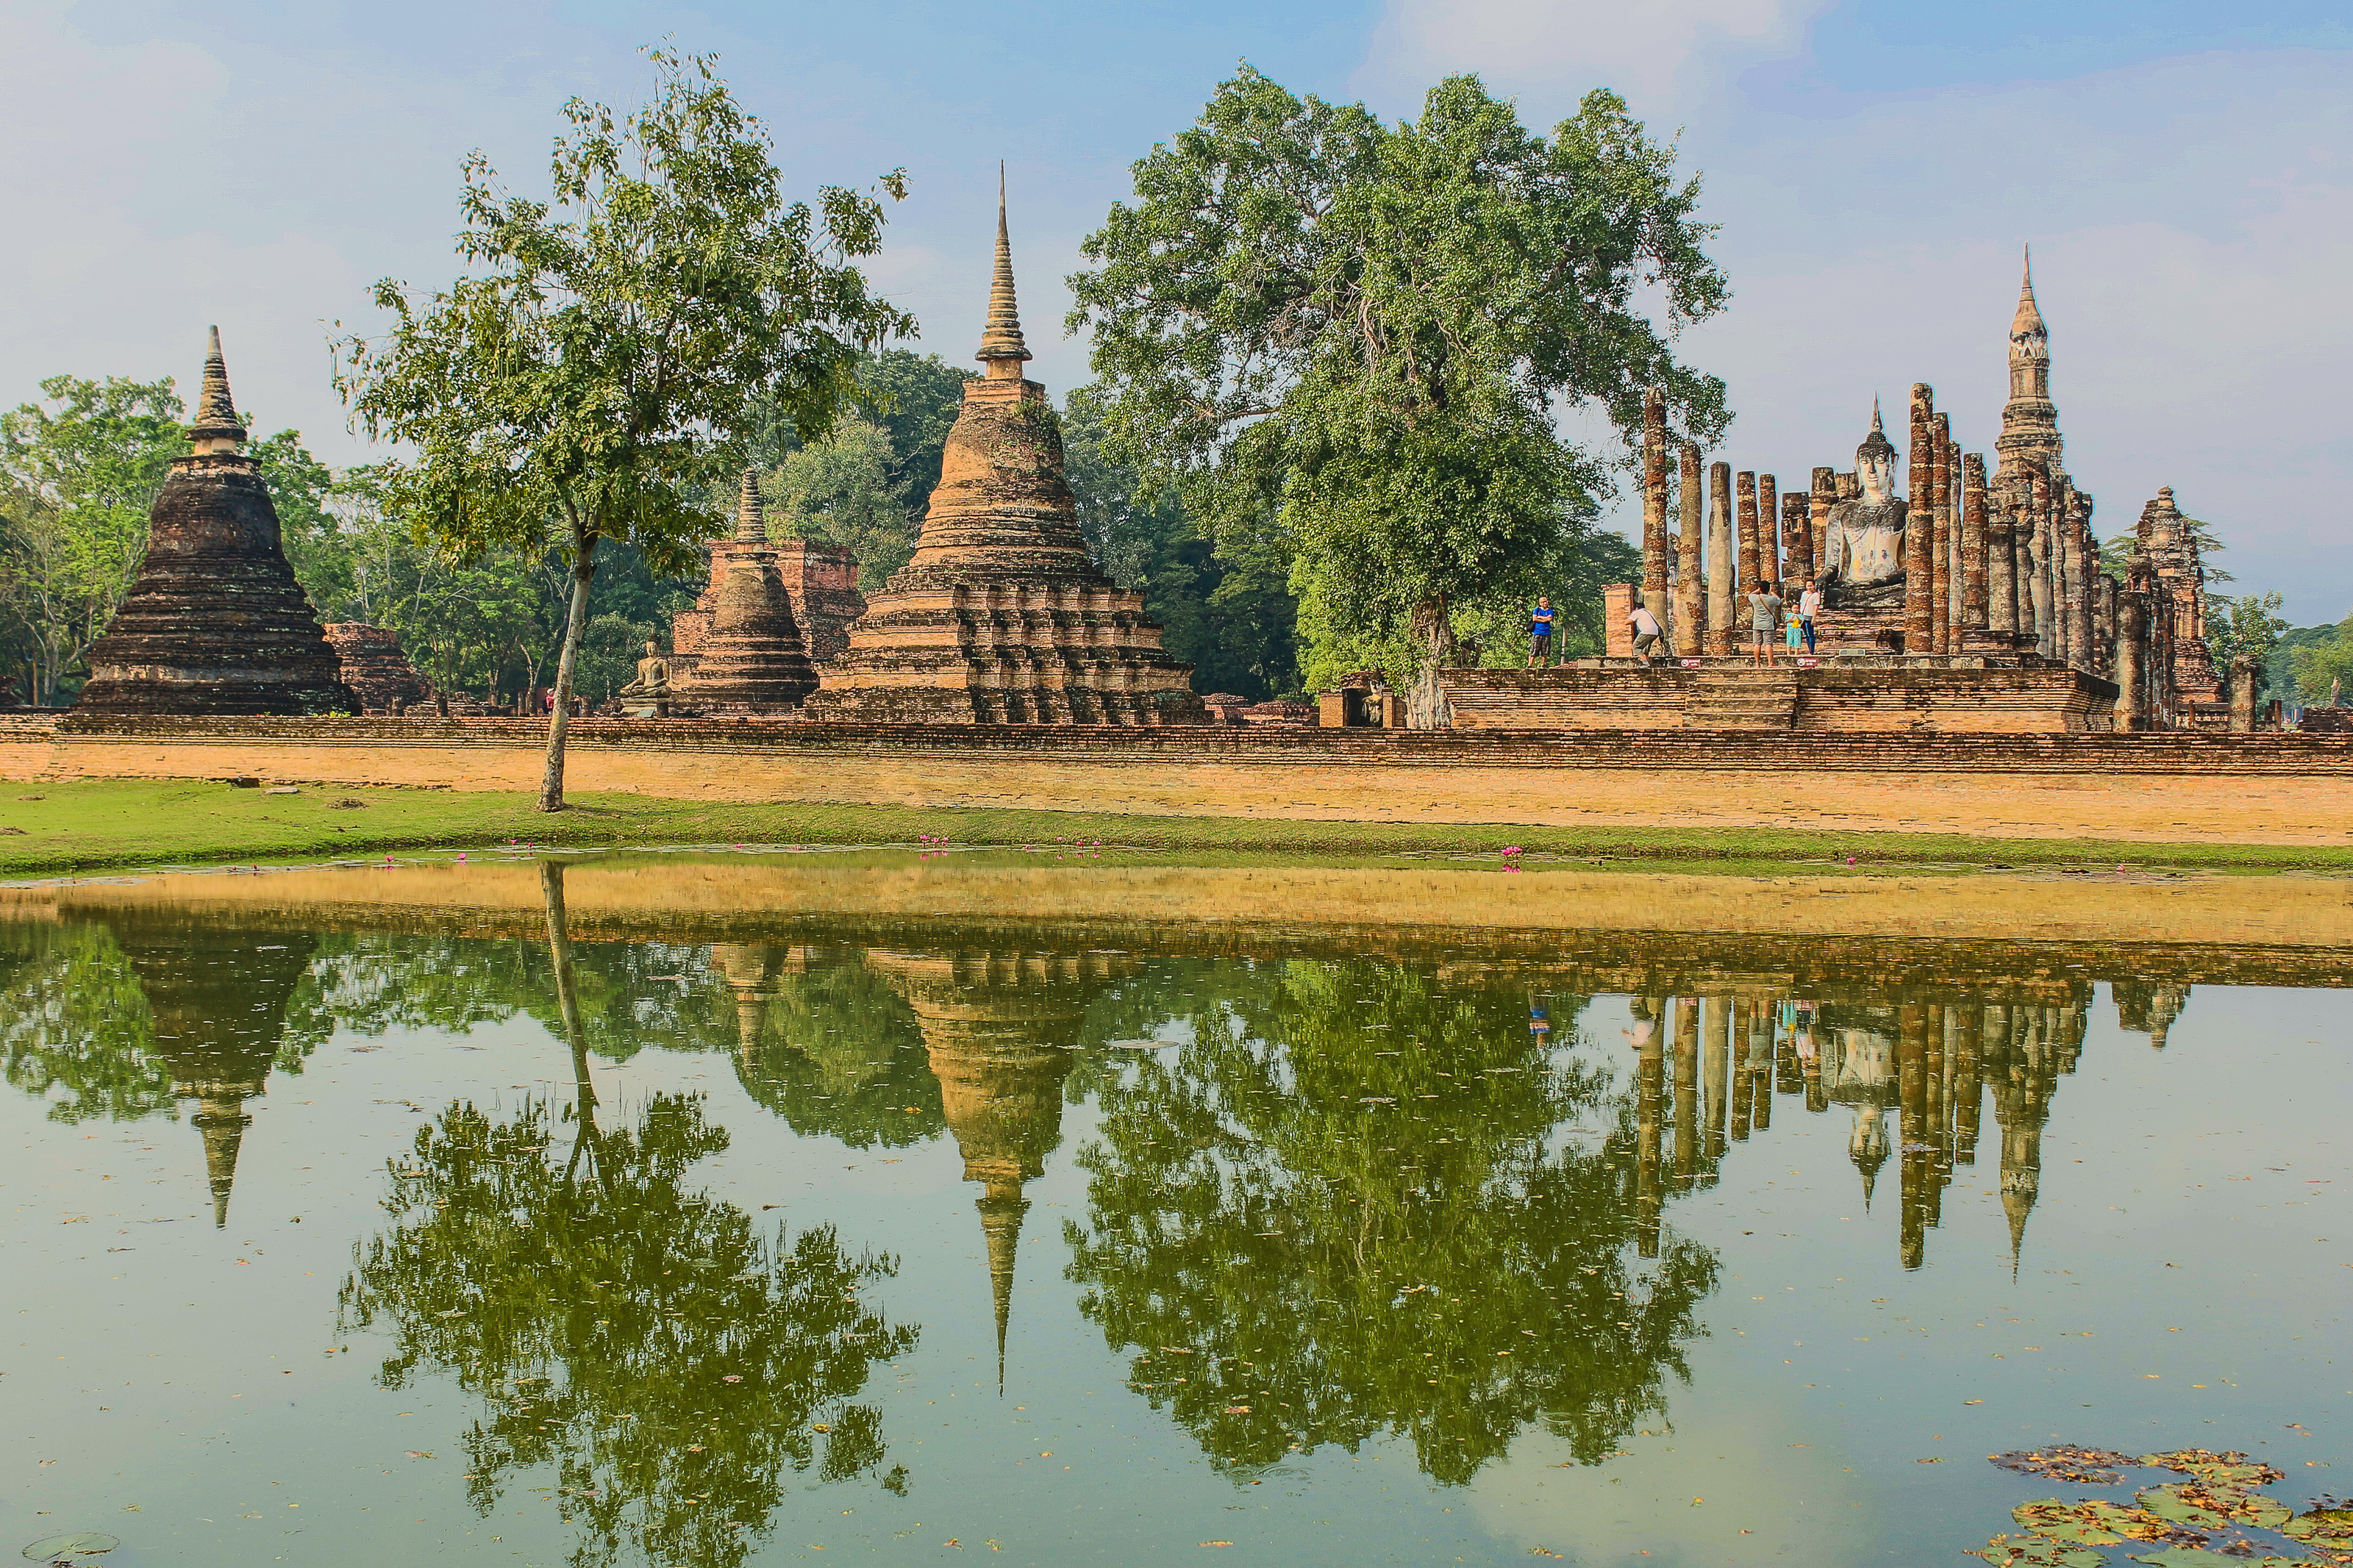
ancient, archeology, architecture, art, asia, buddha, buddhism, buddhist, civilization, cultural, culture, destination, east, famous, heritage, historical, history, landmark, meditation, old, pagoda, park, religion, ruin, scene, sculpture, seated, siam, site, southeast, statue, stone, sukhothai, symbols, temple, thai, thailand, thailand temple, tourism, tourist, traditional, travel, unesco, wat, worship, historic site, reflection, place of worship, hindu temple, unesco world heritage site, sky, ancient history, tourist attraction, building, bank, river, spire, national historic landmark, reflecting pool, world